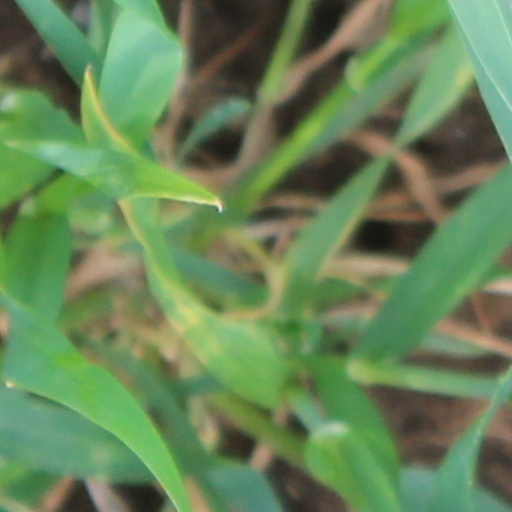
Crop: wheat